Will Stevens

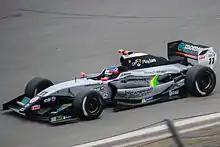
Stevens during the 2014 Formula Renault 3.5 Series season at the Nürburgring.

Stevens jumped to the Formula Renault 3.5 Series in 2012, finishing 12th in his first year. In 2013 he scored five podiums in 17 races and ended fourth in the season standings. The driver got two wins and four podiums in 2014 to finish sixth in points.